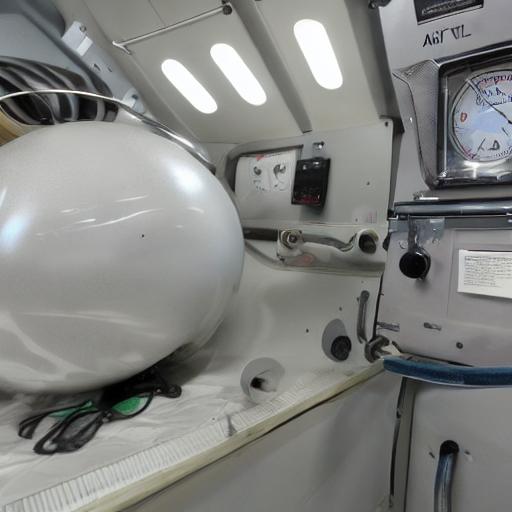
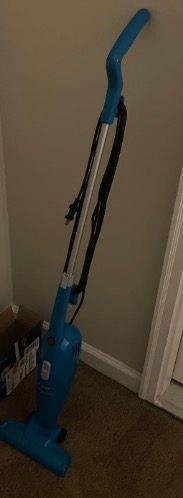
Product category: items_vacuum
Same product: no